Rodeo

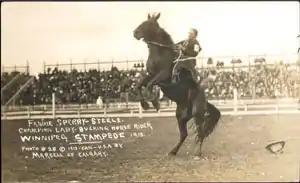
Fannie Sperry Steele, Champion Lady Bucking Horse Rider, Winnipeg Stampede, 1913

Historically, women have long participated in competitive rodeo. Prairie Rose Henderson debuted at the Cheyenne rodeo in 1901, and, by 1920, women were competing in rough stock events, relay races and trick riding. But after Bonnie McCarroll died in the Pendleton Round-Up in 1929 and Marie Gibson died in a horse wreck in 1933, women's competitive participation was curbed. Rodeo women organized into various associations and staged their own rodeos. Today, women's barrel racing is included as a competitive event in professional rodeo, with breakaway roping and goat tying added at collegiate and lower levels. They compete equally with men in team roping, sometimes in mixed-sex teams. Women also compete in traditional roping and rough stock events at women-only rodeos.